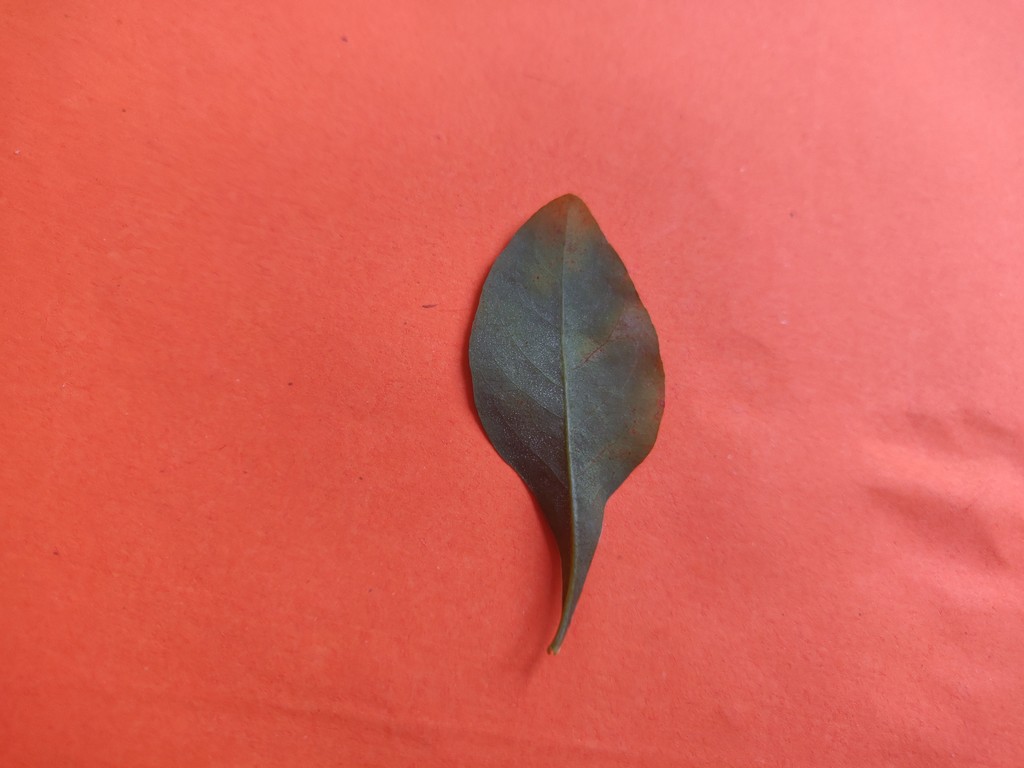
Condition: Unhealthy
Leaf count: single
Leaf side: back